Line Friends

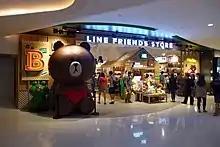

In January 2015, in order to further enhance the character brand value, the independent business LINE FRIENDS International Cartoon Image Brand Company was established, which is a subsidiary of NAVER.